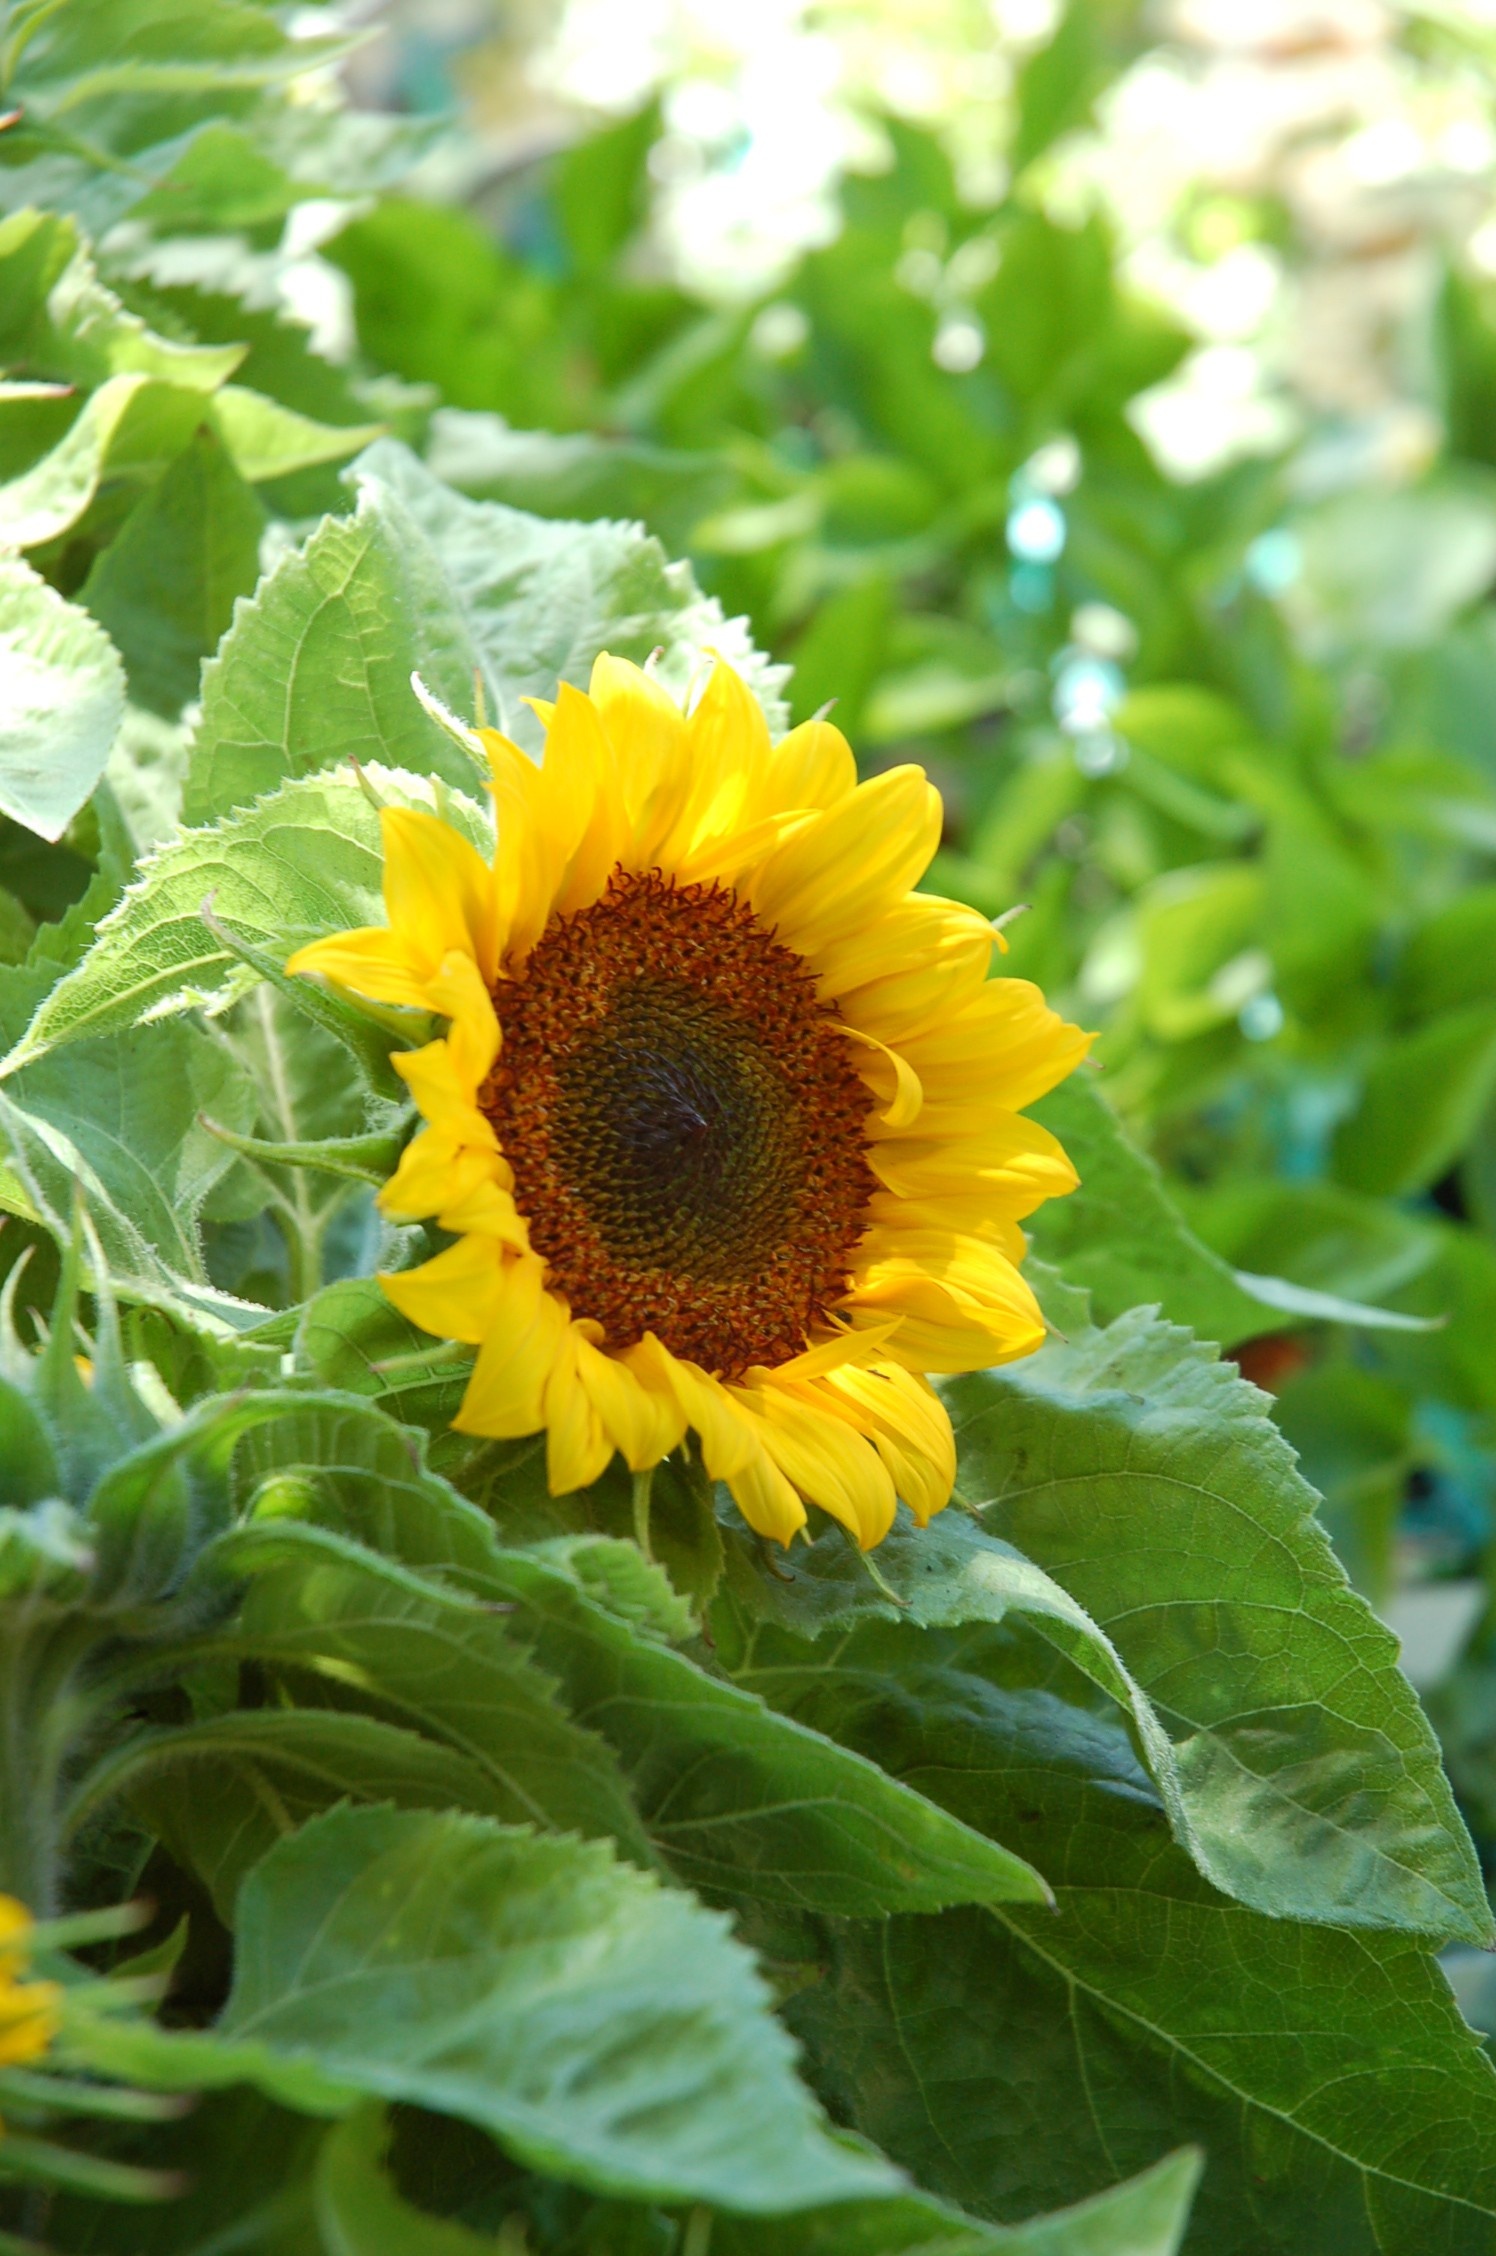
nature, outdoor, plant, sun, field, sunlight, leaf, flower, petal, summer, floral, green, natural, botany, blooming, yellow, garden, flora, season, sunflower, sunny, bright, organic, sunflower field, flowering plant, daisy family, annual plant, land plant